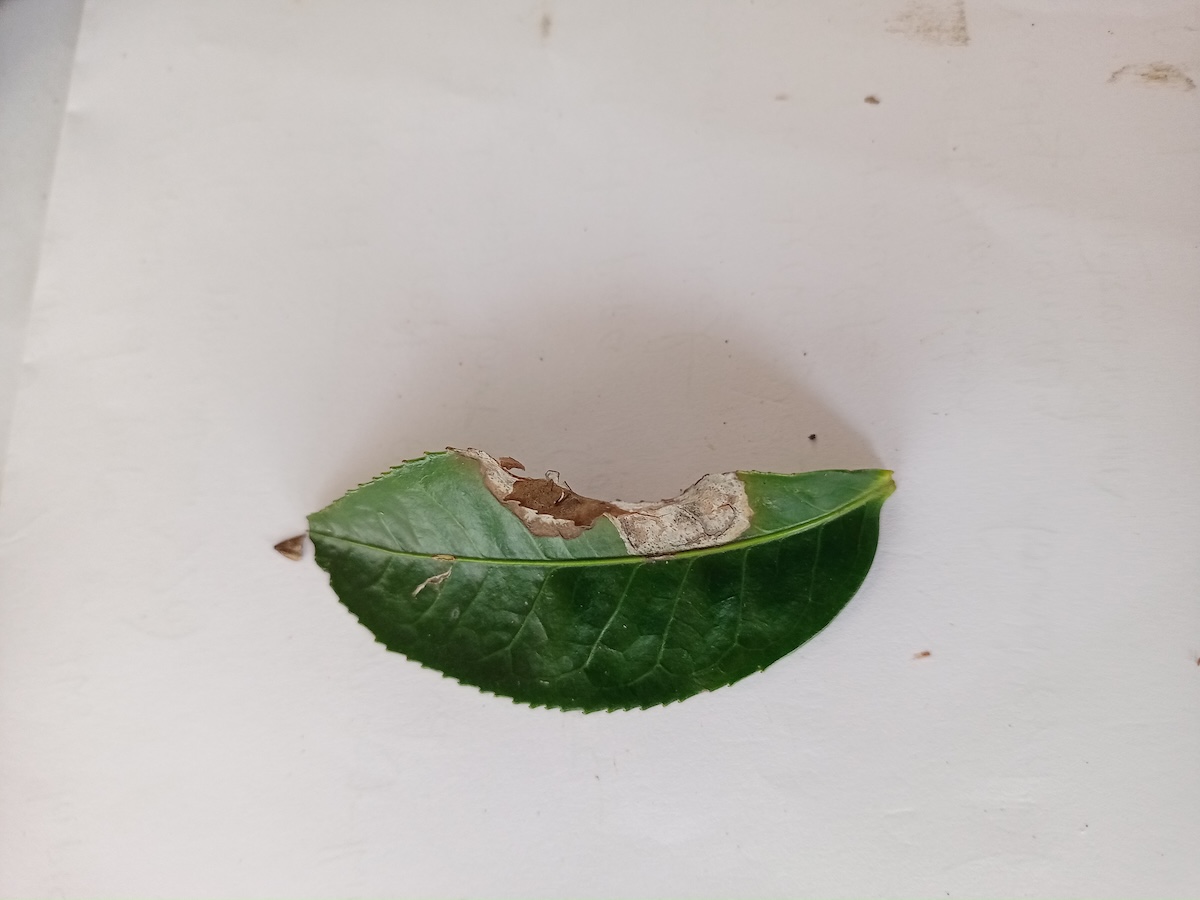
Label: Gray Blight